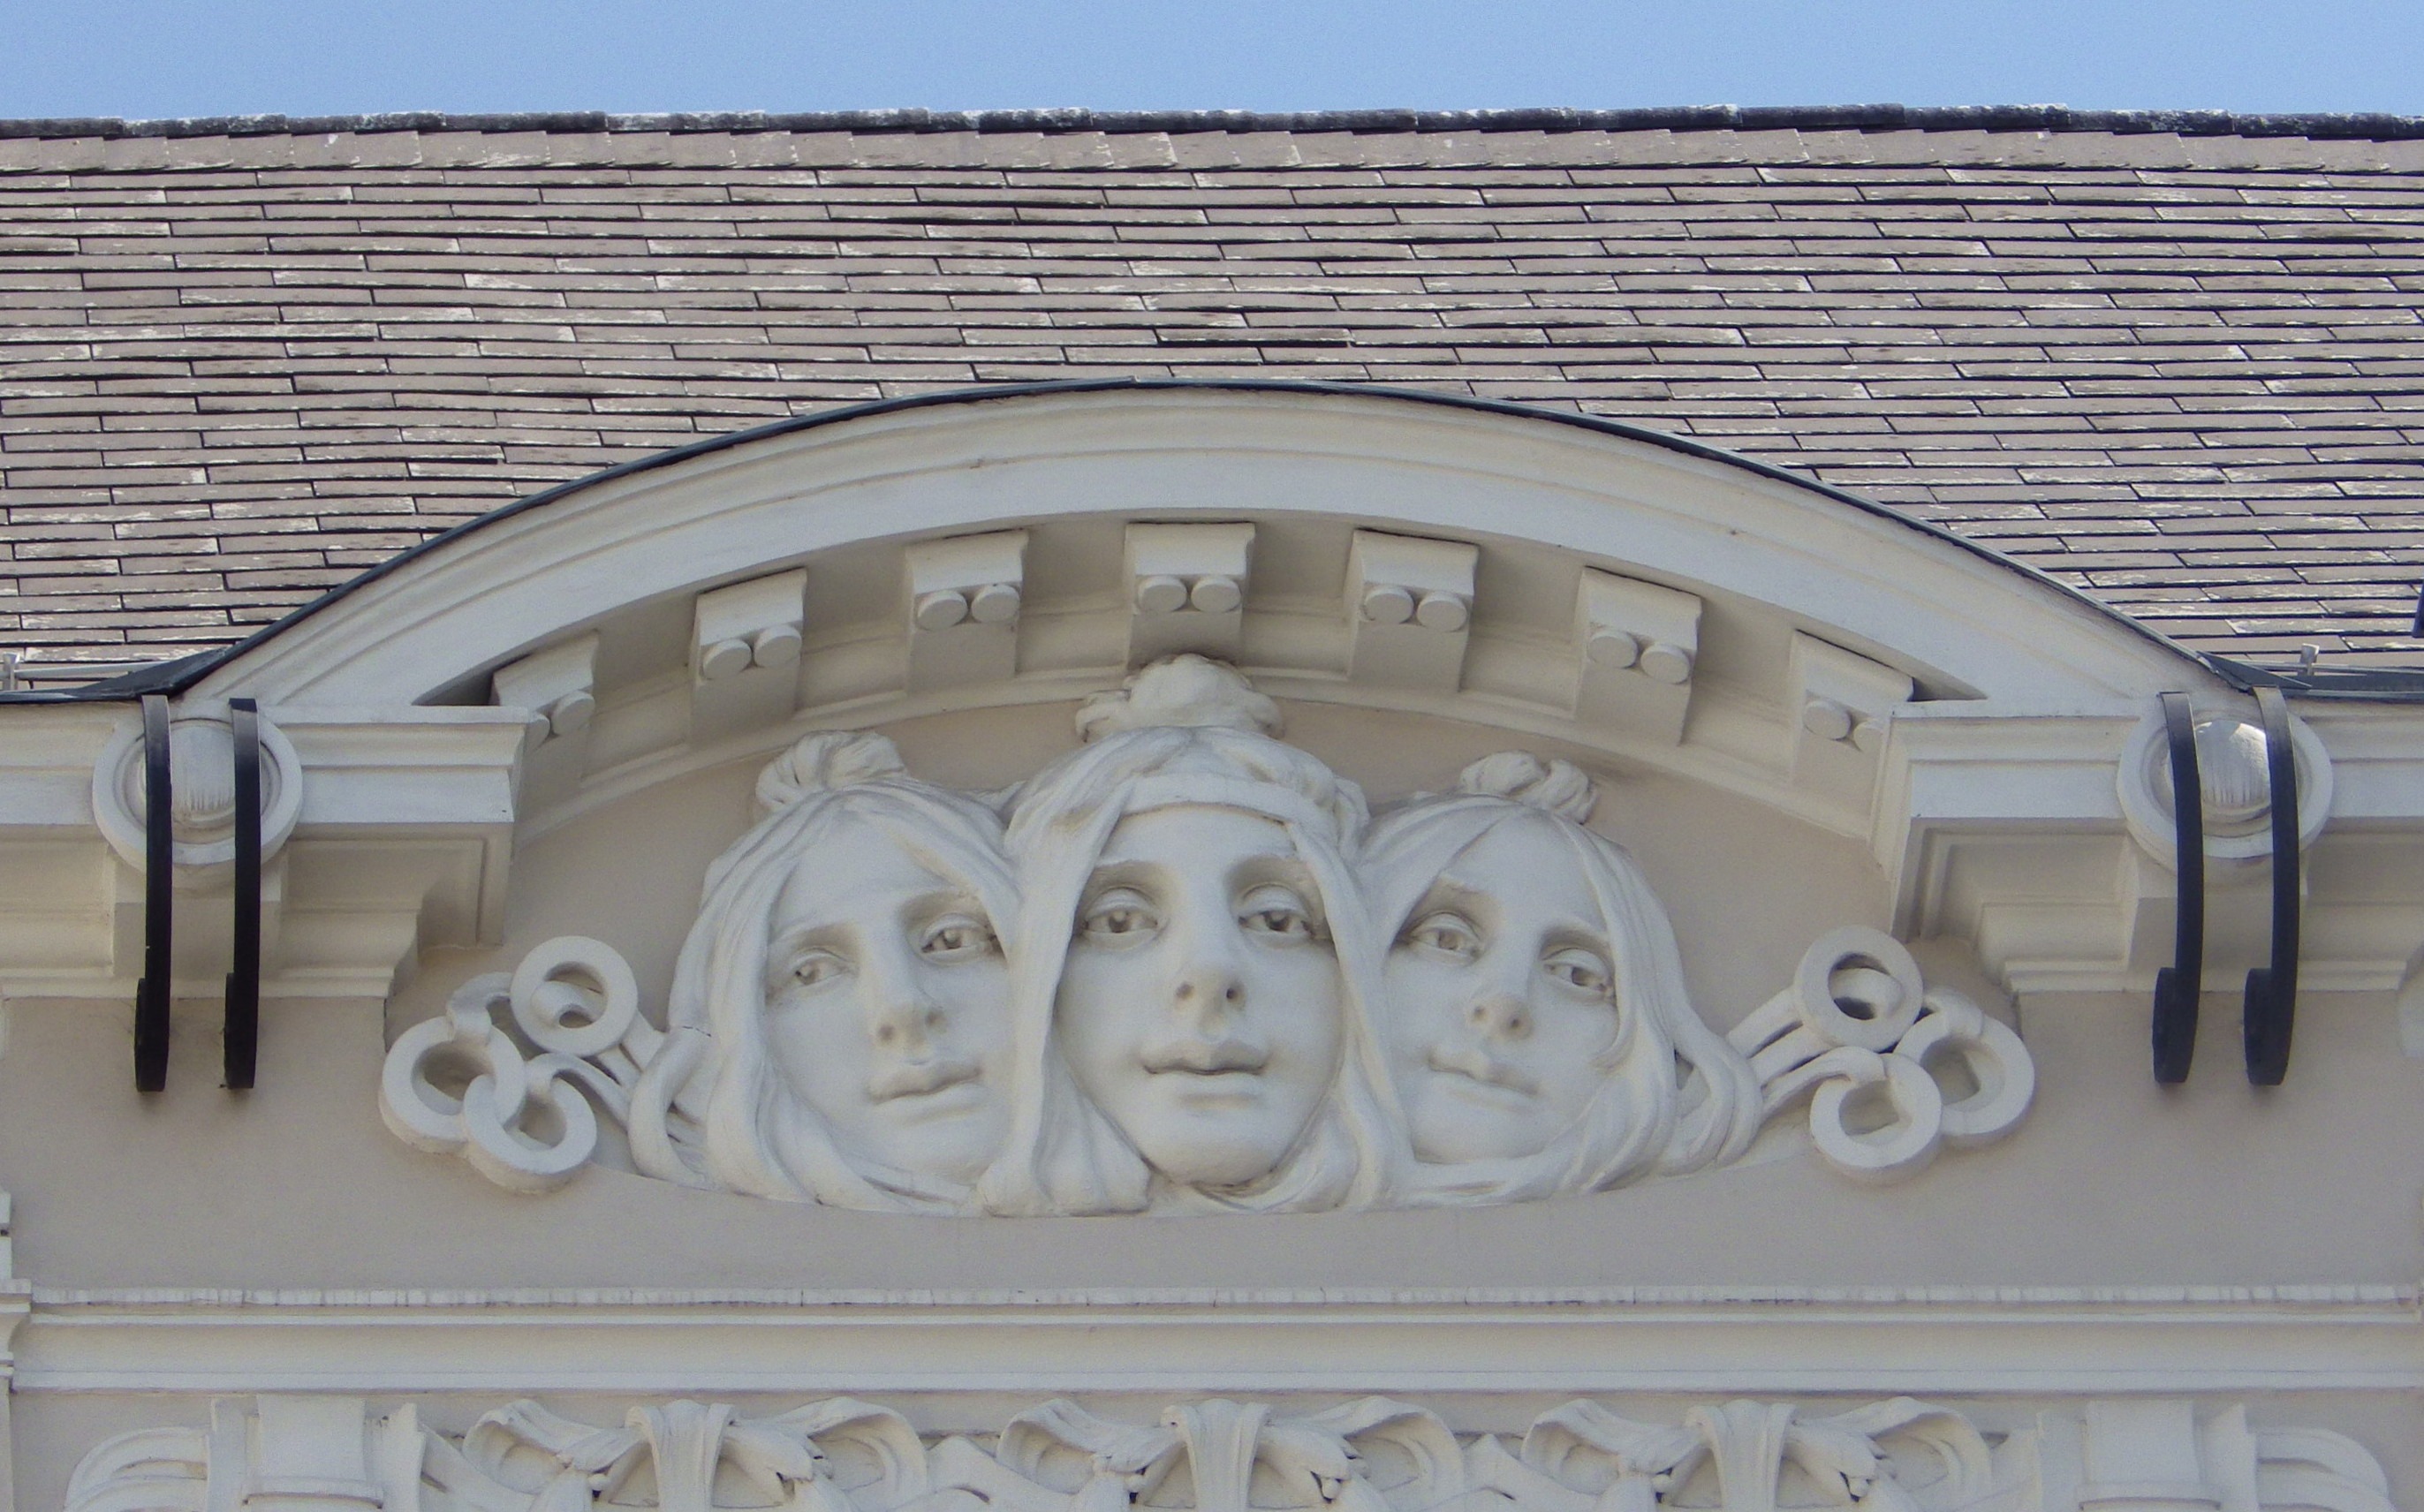
architecture, structure, monument, statue, facade, sculpture, art, vienna, carving, relief, art nouveau, stucco, stone carving, baluster